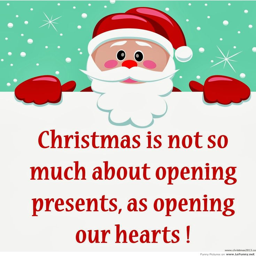
christmas is doing a little something extra for someone .